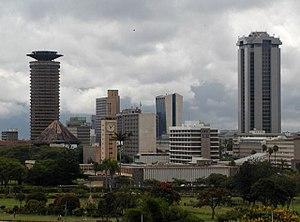
L'environnement au Kenya est l'environnement du pays Kenya. Situé en Afrique de l'Est, ce pays présente un climat très diversifié et une diversité de milieux, dont une savane historiquement protégée pour les grands mammifères qu'elle abrite. La faune et la flore souffrent du braconnage pratiqué de longue date, ainsi que de la consommation de bois.
Cet article listes les villes du Kenya les plus peuplées :